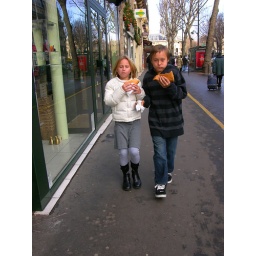
Taking a walk in Paris, eating street crepes - life is good!